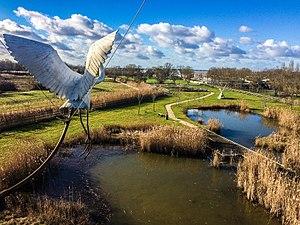
Vue panoramique Terres d'oiseaux, réserve ornithologique de Braud-et-Saint-Louis (Gironde, France).
Terres d'oiseaux, dénommé aussi réserve de Braud et de Saint-Louis, est un espace naturel et une réserve ornithologique de 120 hectares situé en bordure d'estuaire de la Gironde sur les terres des Nouvelles Possessions. Mosaïque de milieux humides parcourue par trois sentiers de découverte, ce site a été spécialement aménagé pour favoriser la rencontre avec les oiseaux sauvages.
Braud-et-Saint-Louis est une commune du Sud-Ouest de la France, dans le département de la Gironde en région Nouvelle-Aquitaine.